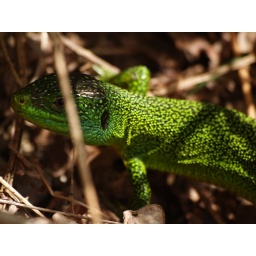
I noticed this guy one sunday afternoon out walking around the local lake